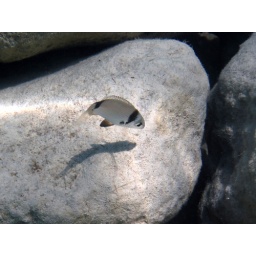
A white fish with black strpes above a grey rock, Ionian Sea